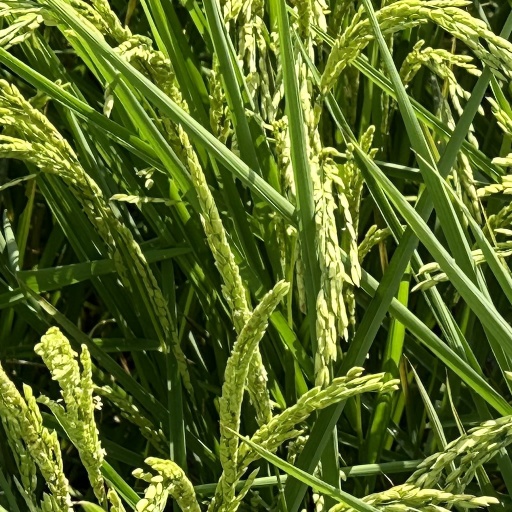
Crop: rice